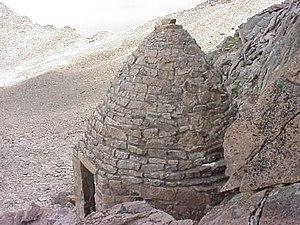
L'abri Agnes Vaille, en anglais : Agnes Vaille Shelter, est un refuge de montagne américain situé près du sommet du pic Longs, dans le comté de Larimer, au Colorado. Protégé au sein du parc national de Rocky Mountain, cet édicule empruntant au style rustique du National Park Service est inscrit au Registre national des lieux historiques depuis le 24 décembre 1992. On l'atteint via l'East Longs Peak Trail, lequel est également inscrit au Registre national des lieux historiques.